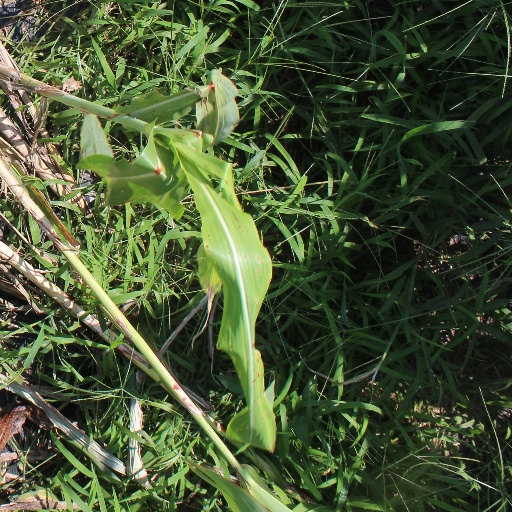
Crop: sorghum